German radio intelligence operations during World War II

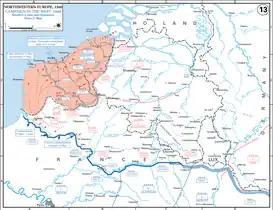
Situation from 21 May – 4 June 1940

Chart 4 contains the radio intercept results which had been obtained up to the time when German Army Groups B and A moved into position for their attack across the Somme and Aisne on 4 and 7 June.